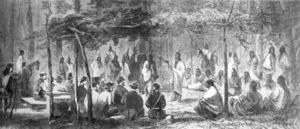
Le traité de Medicine Lodge regroupe sous son appellation trois traités signés en octobre 1867 entre les États-Unis et plusieurs peuples amérindiens du Sud des Grandes Plaines. Le but de ces traités était d'assurer la paix dans la région en déplaçant les tribus concernées dans des réserves en Territoire indien.